Business

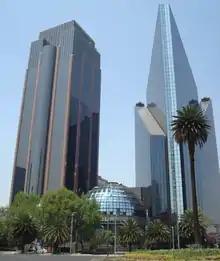
Mexican Stock Exchange in Paseo de la Reforma, Mexico City

Human resources can be defined as division of business that involves finding, screening, recruiting, and training job applicants. Human resources, or HR, is crucial for all businesses to succeed as it helps companies adjust to a fast-moving business environment and the increasing demand for jobs.